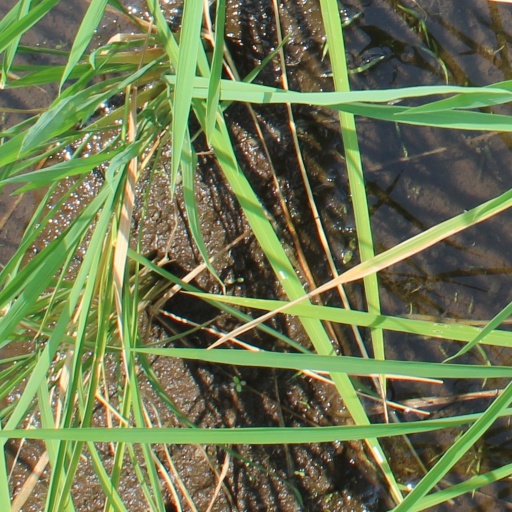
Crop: rice